Steve Marshall (magician)

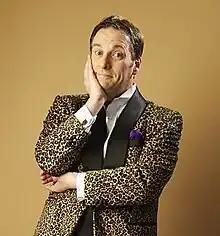
Magician Steve Marshall

Steve Marshall is a Tokyo-based magician, clown, writer and artist who performs in English and Japanese. Marshall became interested in magic at age eight when he received a Marshall Brodien TV Magic Set for Christmas.